Crazy Taxi

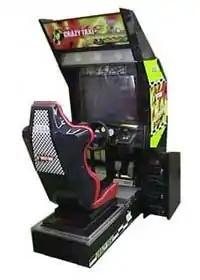
The "Crazy Taxi" arcade cabinet

The arcade version of "Crazy Taxi" was released in February 1999, and featured only the San Francisco-inspired map (known as "Arcade" in the first console game, and later as "West Coast" in sequels). The "Standard Version" arcade cabinet included a cockpit seat, steering wheel, a gear shift lever (for forward and reverse gear) and a brake and acceleration pedal; a more compact "Naomi Cabinet Version" also existed without the cockpit seat. The arcade game was one of the first to use the Sega NAOMI hardware processor, which is based on the Sega Dreamcast and was unveiled as part of Sega's exhibition at the 1999 Amusement Operators Union exposition in Japan.